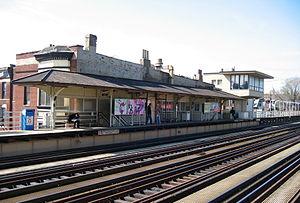
Armitage est une station aérienne du métro de Chicago desservie par la ligne brune et par la ligne mauve en heure de pointe. Elle est située sur le tronçon de la North Side Main Line dans le quartier de Lincoln Park dans le North Side de Chicago.